The Society of the Spectacle

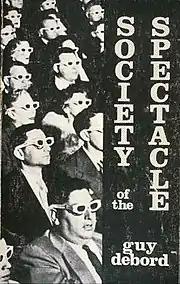
1983 edition of "Society of the Spectacle"

"The Society of the Spectacle" is a critique of contemporary consumer culture and commodity fetishism, dealing with issues such as class alienation, cultural homogenization, and mass media. When Debord says that "all that was once directly lived has become mere representation," he is referring to the central importance of the image in contemporary society. Images, Debord says, have supplanted genuine human interaction. Thus, Debord's fourth thesis is: "The spectacle is not a collection of images; rather, it is a social relationship between people that is mediated by images." In a consumer society, social life is not about living, but about having; the spectacle uses the image to convey what people need and must have. Consequently, social life moves further, leaving a state of "having" and proceeding into a state of "appearing"; namely the appearance of the image. "In a world which really is topsy-turvy, the true is a moment of the false."